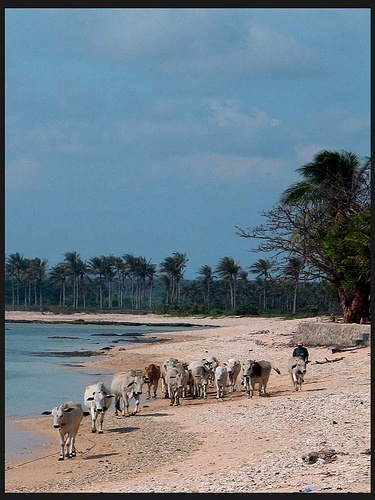
A group of cows walk near water on a beach.
A herd of cows is moving together next to water.
A herd of sheep walking along the shore of a sandy beach.
a group of cows walking on a beach near water
A group of cows walking on a beach.
A group of cattle of some sort walking along a beach.